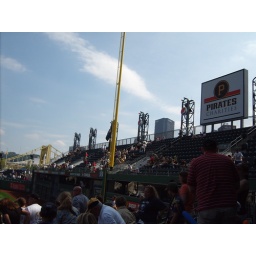
Seats over the Clemente wall in right field